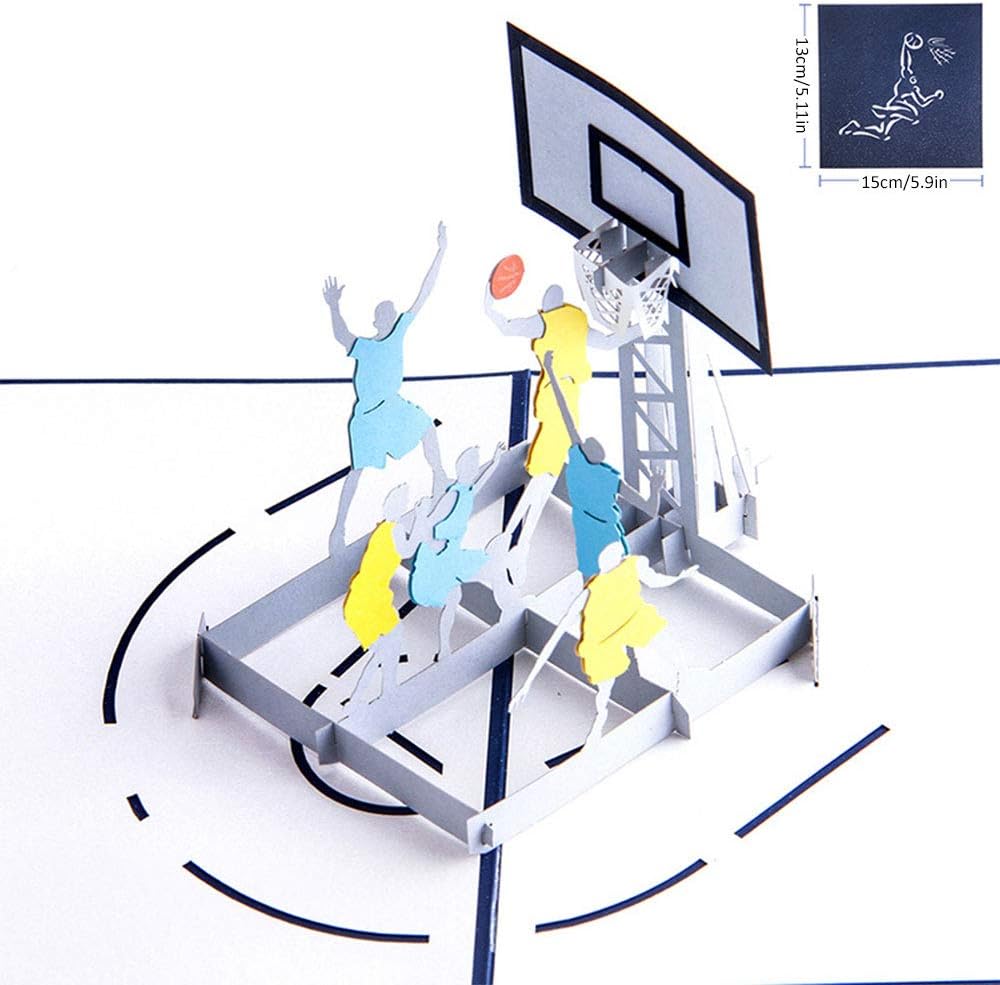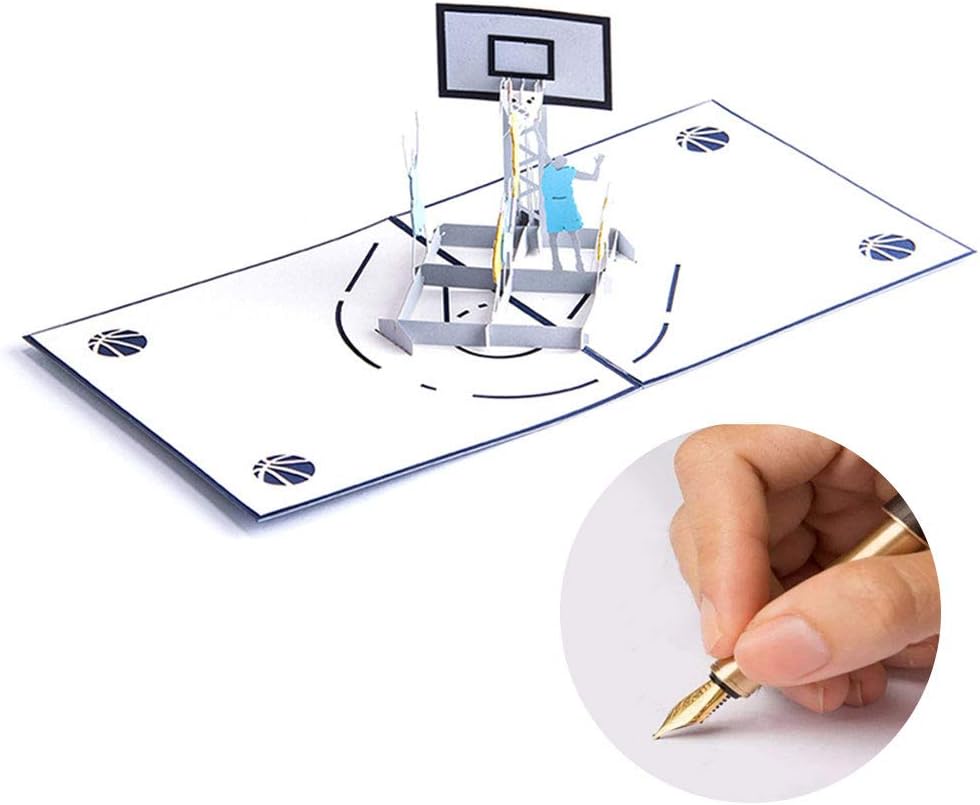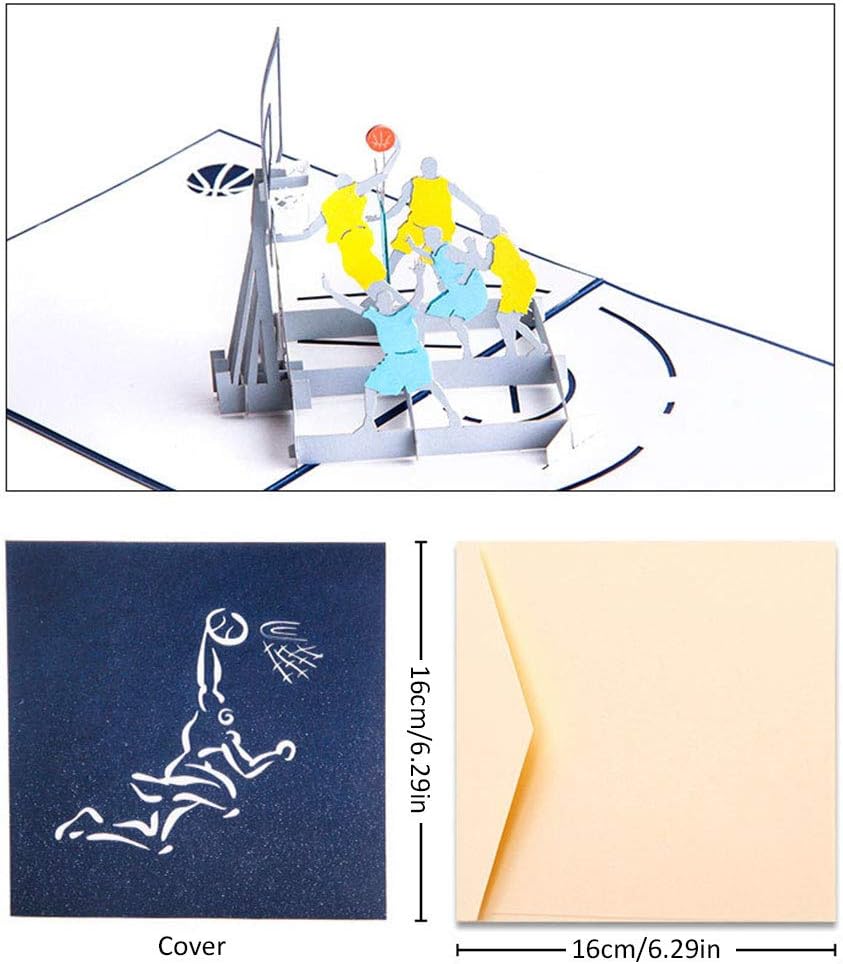
caiyuanggUS Birthday Greeting Card Pop Up Card Basketball court Greeting Card Pop Up Birthday Card with Envelopes for Birthdays
Category: Office Products
Wish family and friends a very happy birthday and great year ahead with a special birthday card featuring a pop-up birthday cake being decked out by a sweet , and a cheerful sentiment inside. Fun paper craft design is sure to make any birthday girl or boy feel extra special. The perfect gift card or money holder or accompaniment to a birthday gift.
Features: 3D Card Anniversary Pop Up Card with a coordinating envelope,Wish friends or family a very happy birthday with a birthday card | Color cover hollow design: the overall three-dimensional graphics, as if there are real objects on the greeting card, so that those who own it can get excited design and sincere feelings | Envelopes are packed with an interesting birthday card, which is an ideal way to send your thoughts to the extra special birthday girl or boy. | The best gift: you can give this beautiful greeting card to your friends, relatives, girlfriends, brothers, classmates or colleagues, they will love this design | Tips:In the envelope, you can write down the best wishes to the recipient, this is the choice of birthday gift, The size of each product can be viewed in detail pictures.hurry to join the shopping cart!